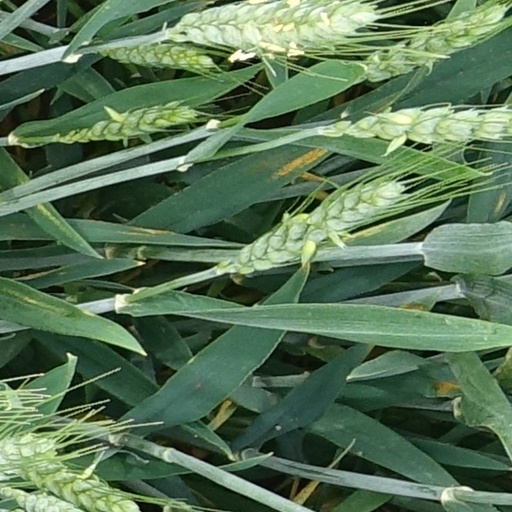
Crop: wheat